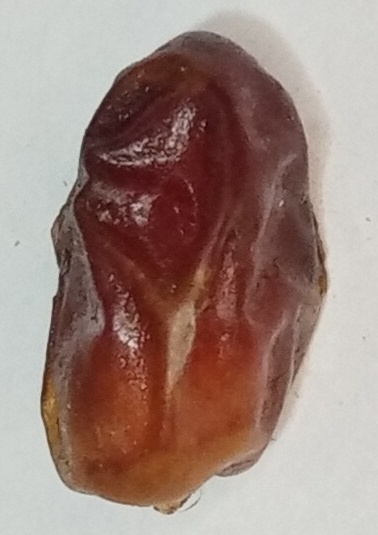
Variety: aseel
Size: medium
Grade: grade-1